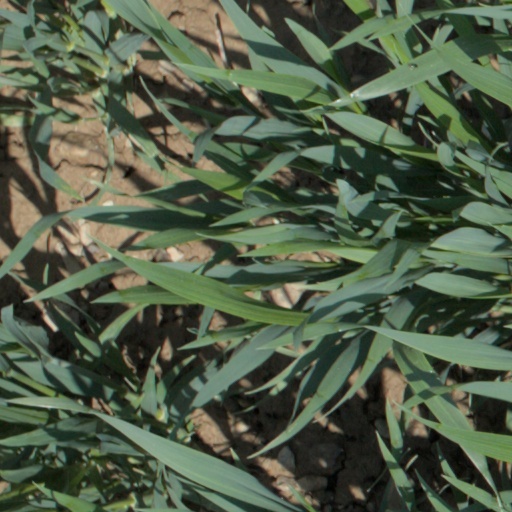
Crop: wheat